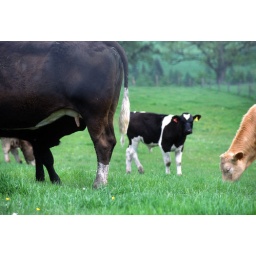
group of cows in the field